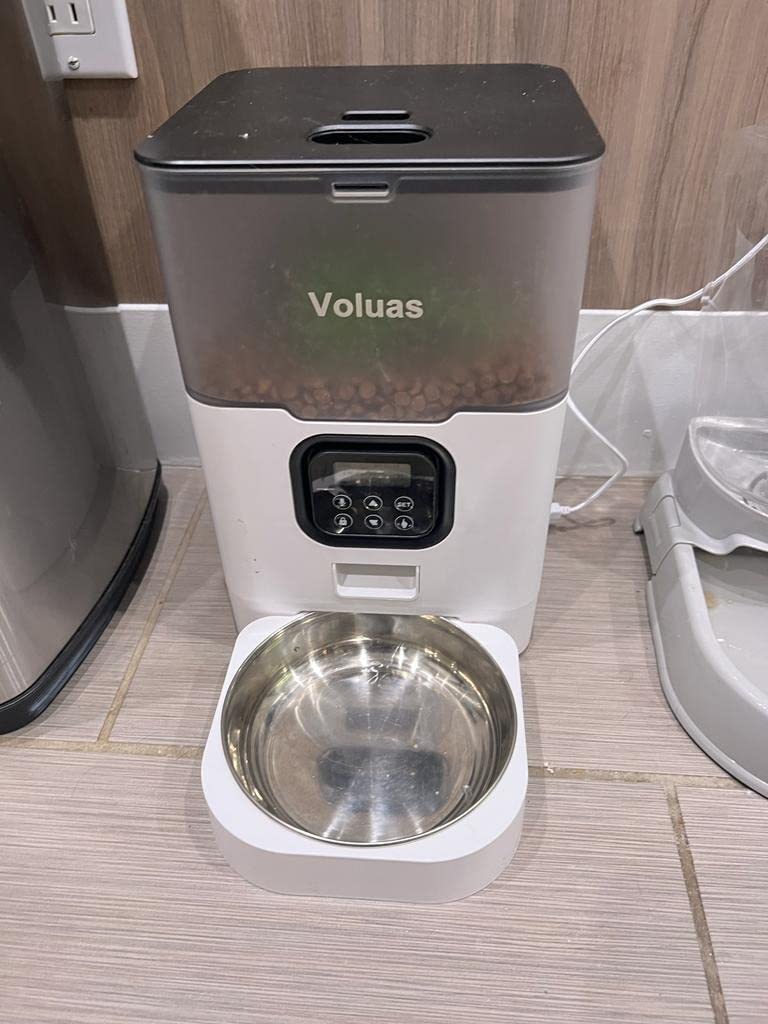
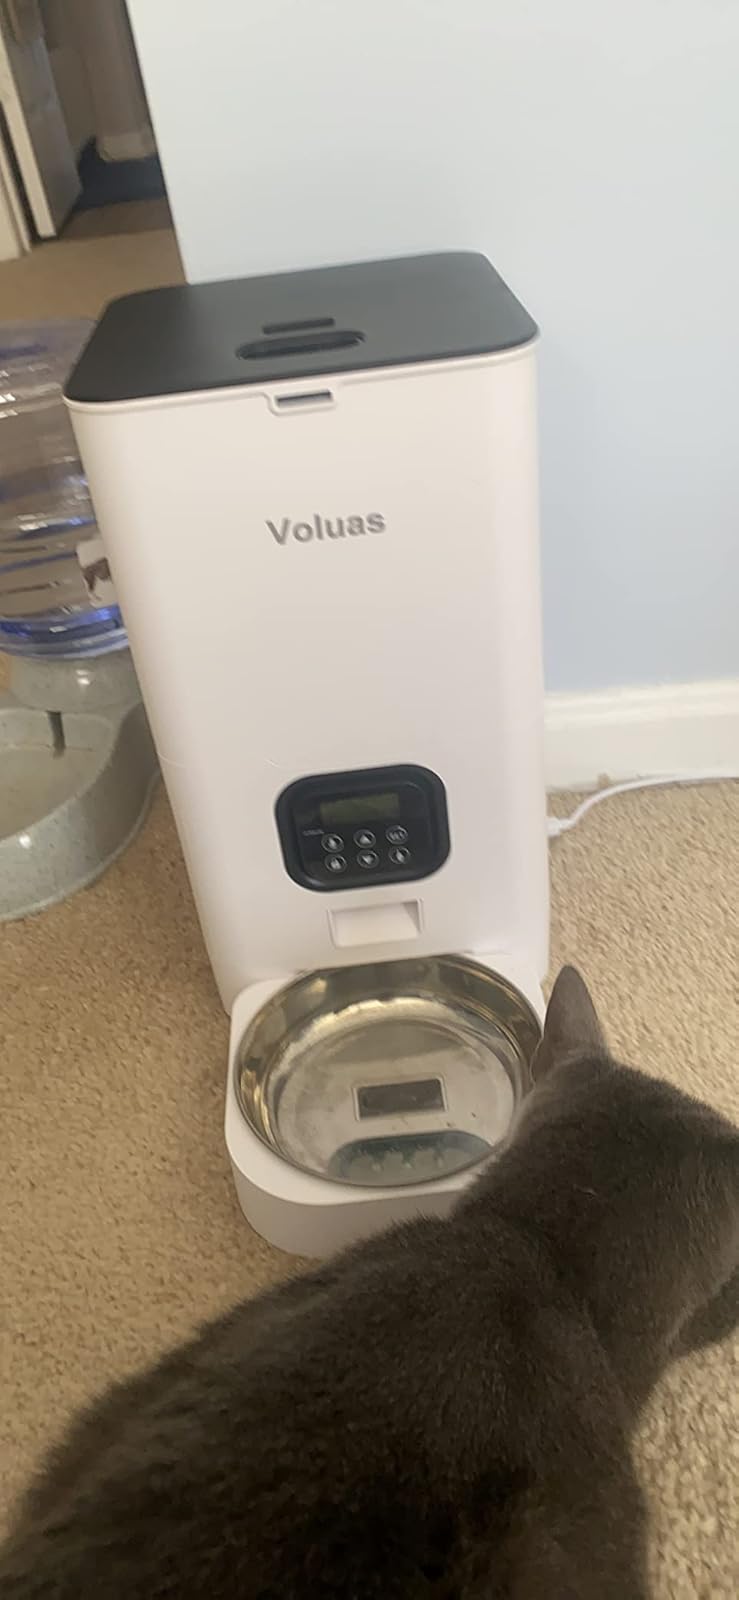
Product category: items_feeder
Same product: no